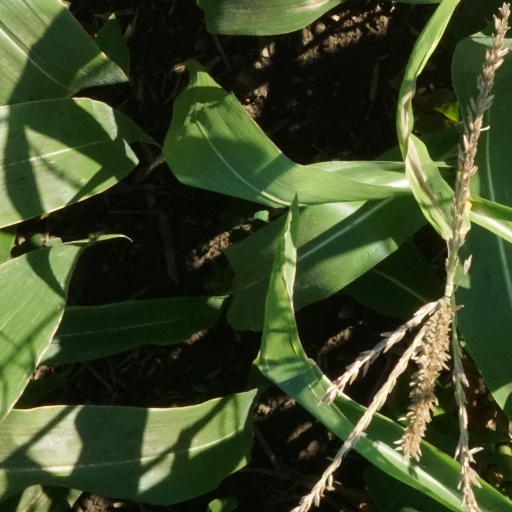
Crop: maize; corn